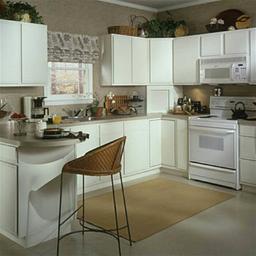
Room type: kitchen